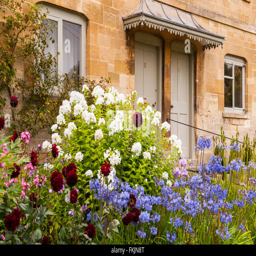
a pair of cottages with blooming flowers in the front garden